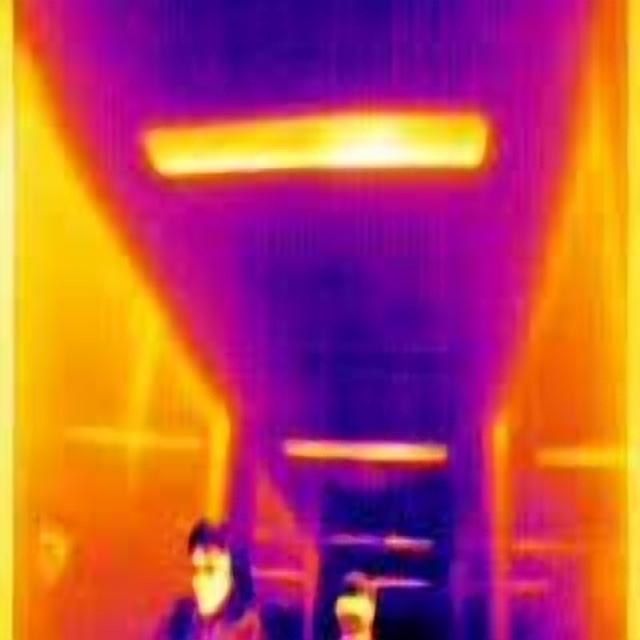
Detected objects:
label: person
label: person